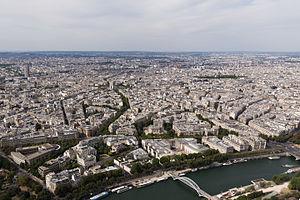
Vue du nord de Paris, depuis la tour Eiffel.
Paris [pa.ʁi] est la ville la plus peuplée et la capitale de la France.